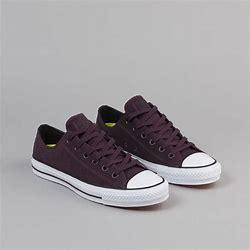
Brand: Converse
Model: Ctas Ox